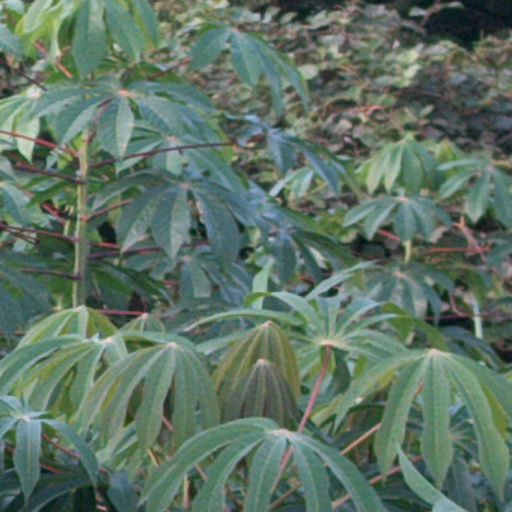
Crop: cassava